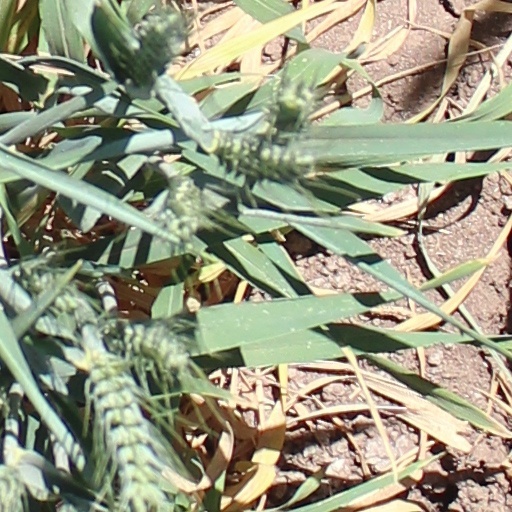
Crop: wheat